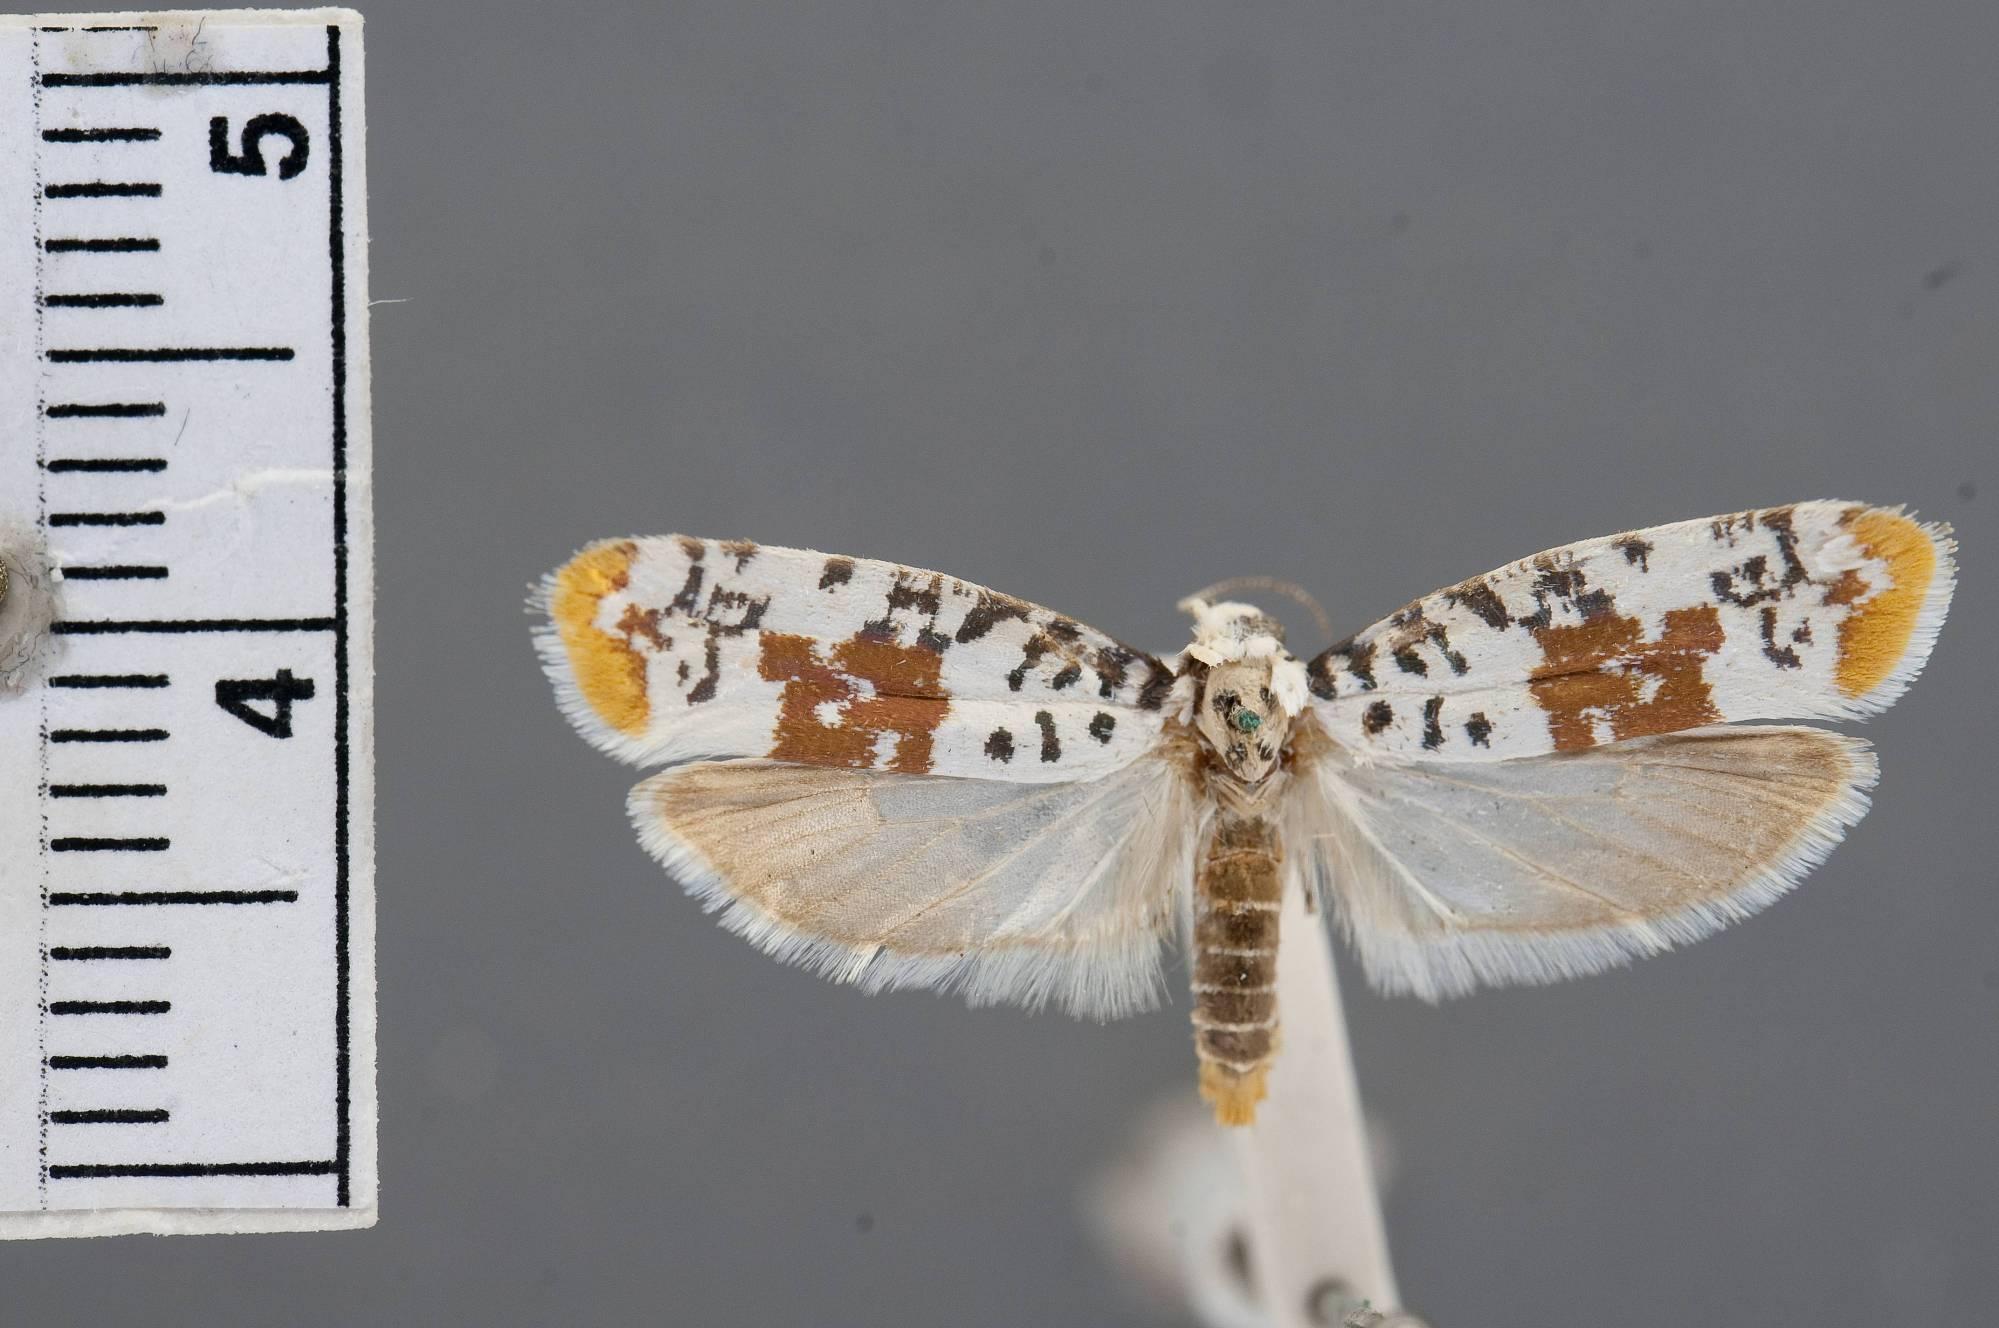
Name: Ethmia perpulchra
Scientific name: Ethmia perpulchra Walsingham, 1912
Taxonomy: Animalia, Arthropoda, Insecta, Lepidoptera, Glossata, Depressariidae, Ethmiinae
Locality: Orizaba, Veracruz, Mexico
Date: [Not Stated]